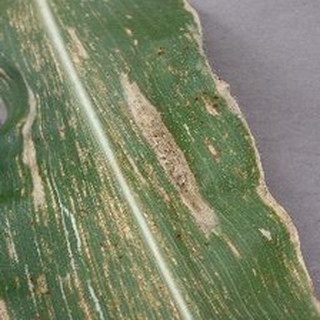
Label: corn_northern_leaf_blight